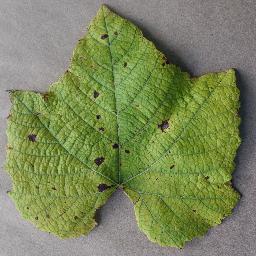
Label: Grape___Leaf_blight_(Isariopsis_Leaf_Spot)